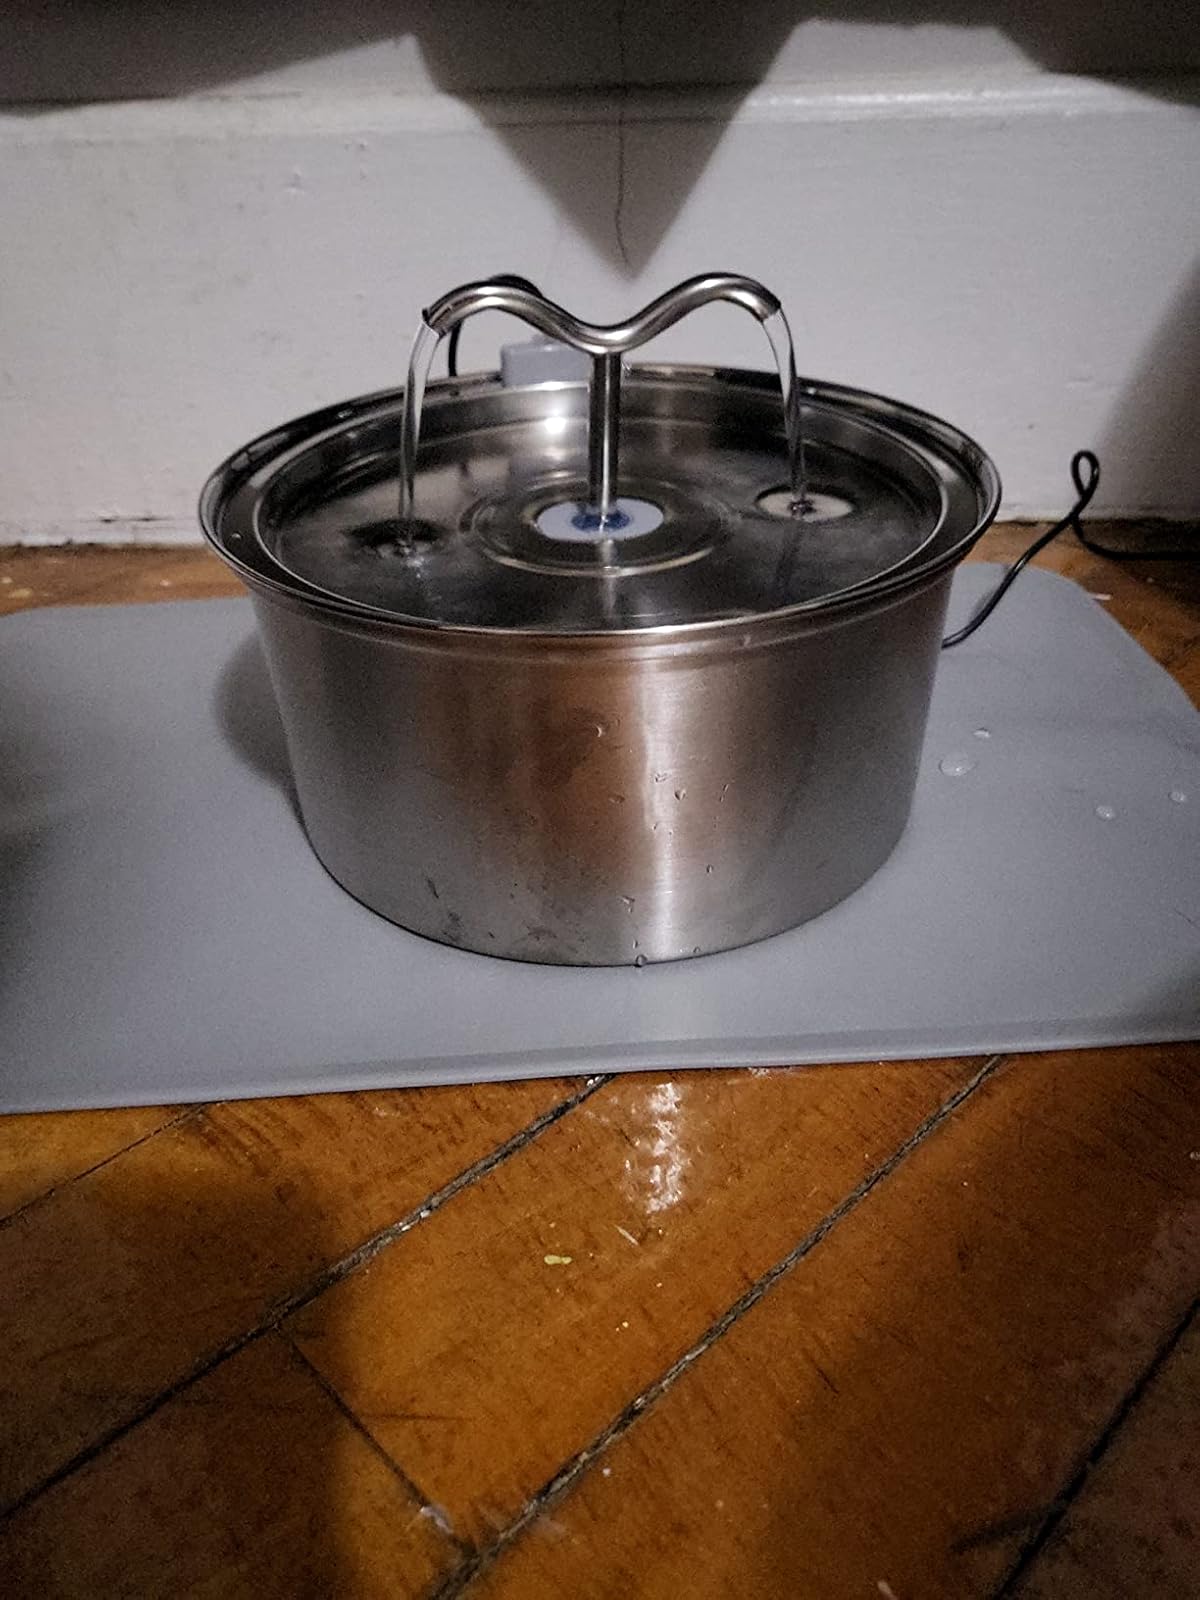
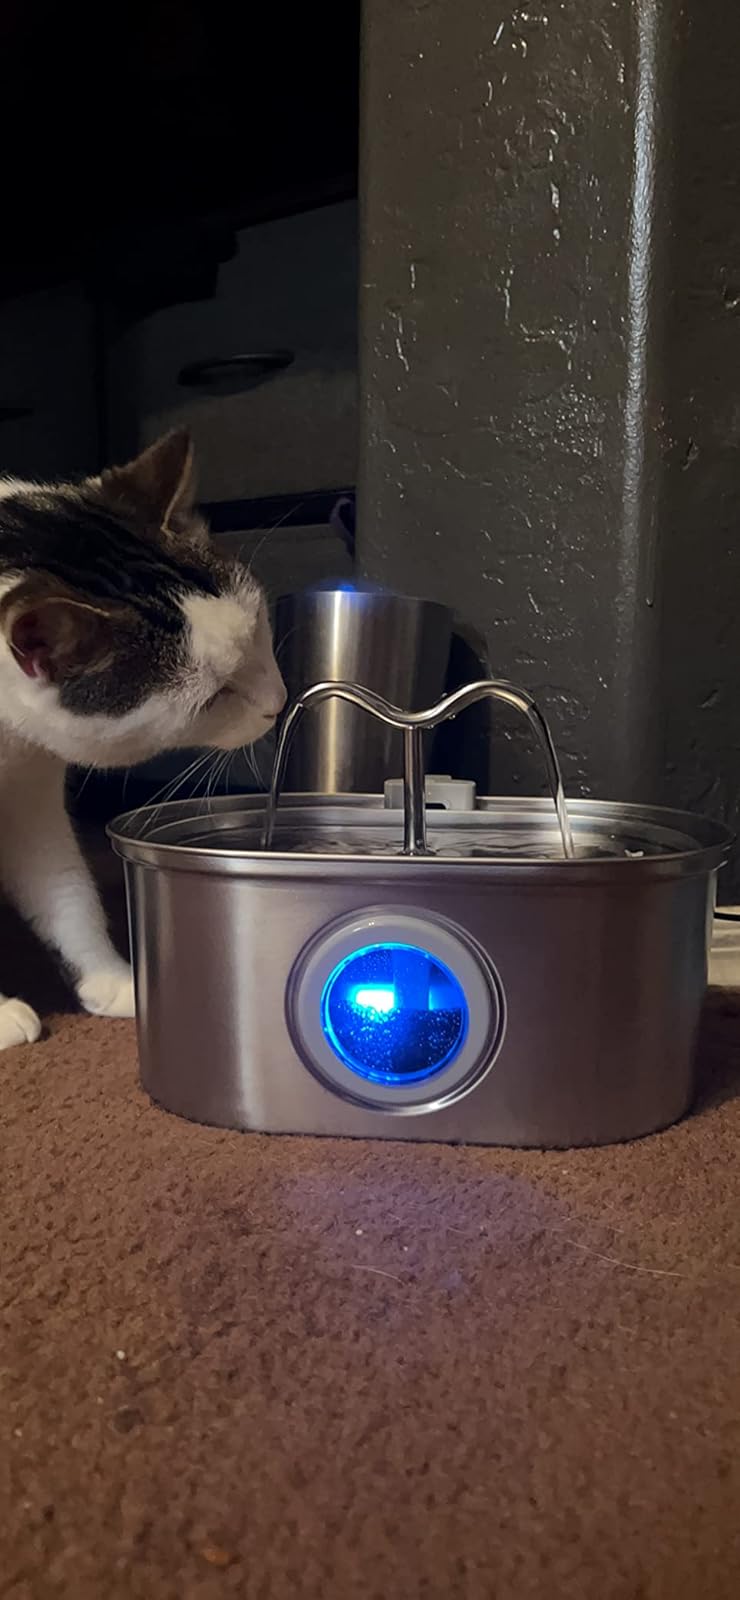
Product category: items_bowl
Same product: no